Chanois Coal Mine

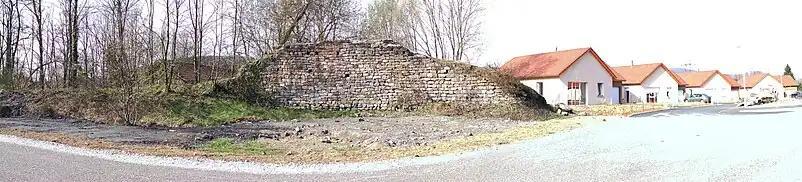
Panoramic view of the mine wall in 2013.

The sorting-washing-screening workshops were built in 1898, replacing the small workshops from the Magny shaft. A coking plant was built between 1900 and 1920 to replace the furnaces in the Saint-Joseph shaft. It closed in 1933, while the rest of the installations remained in operation until the mines closed in 1958. The power station was operated by the Ronchamp coal mines from its construction between 1906 and 1907 until its nationalization in 1946, when it became the property of Électricité de France until its closure in 1958. The plant was expanded twice between 1910 and 1924, to reach a capacity of 30 MW. Annual production varied between 5 and 37 GWh until 1950. A few ruins of these installations (including one hopper) remained at the beginning of the 21st century, whereas the second hopper was dynamited by the army in the 1960s and left in place.